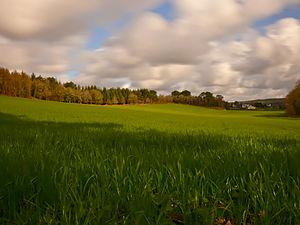
Champs à Lanvaudan (Kergran), Bretagne, france.
Lanvaudan [lɑ̃vodɑ̃] est une commune française située dans le département du Morbihan, en région Bretagne. La commune est surtout connue pour son habitat rural ancien qui a été en grande partie sauvegardé avec ses maisons basses en pierre de taille et ses toits de chaume.